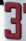
Number: 3